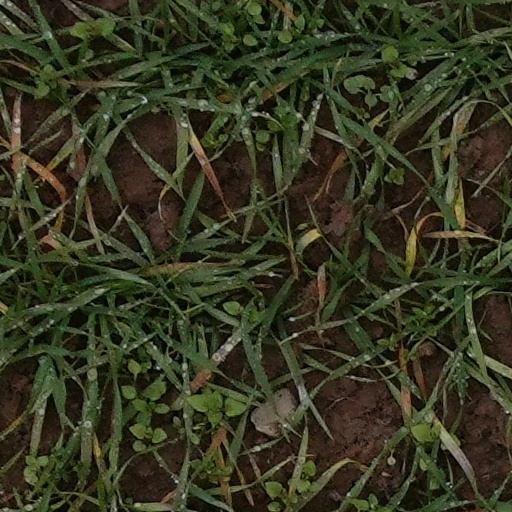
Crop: wheat